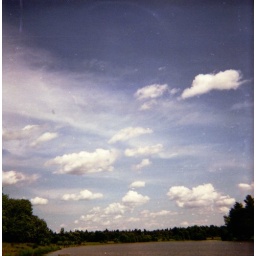
blue over the river